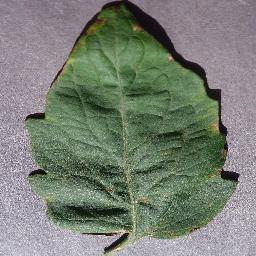
Label: Tomato___Target_Spot